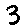
Label: 3